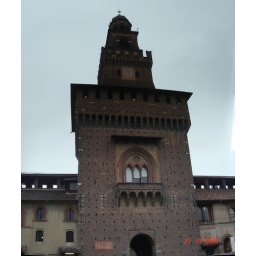
main tower of Sforza castle in a grey day